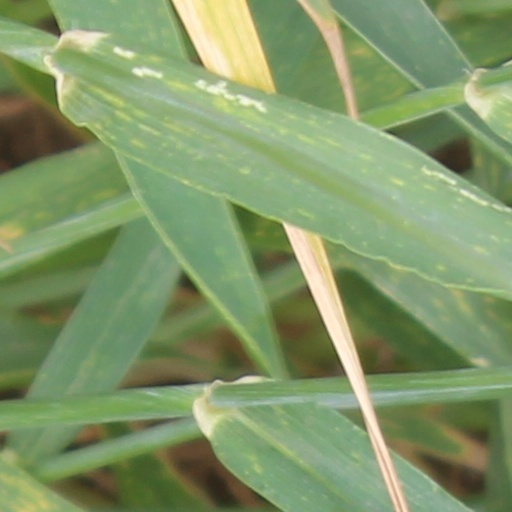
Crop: wheat